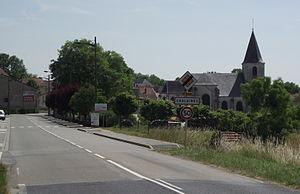
Entrée de la commune de Chalaines (55)
Chalaines est une commune française située dans le département de la Meuse, en région Grand Est.